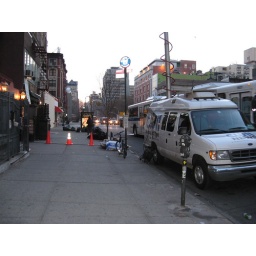
This TV news van portends action within